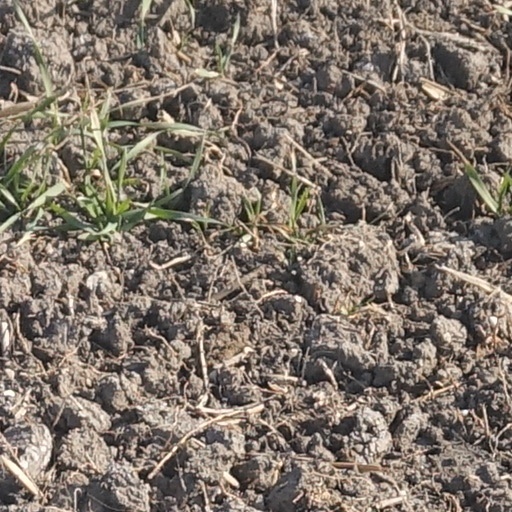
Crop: wheat